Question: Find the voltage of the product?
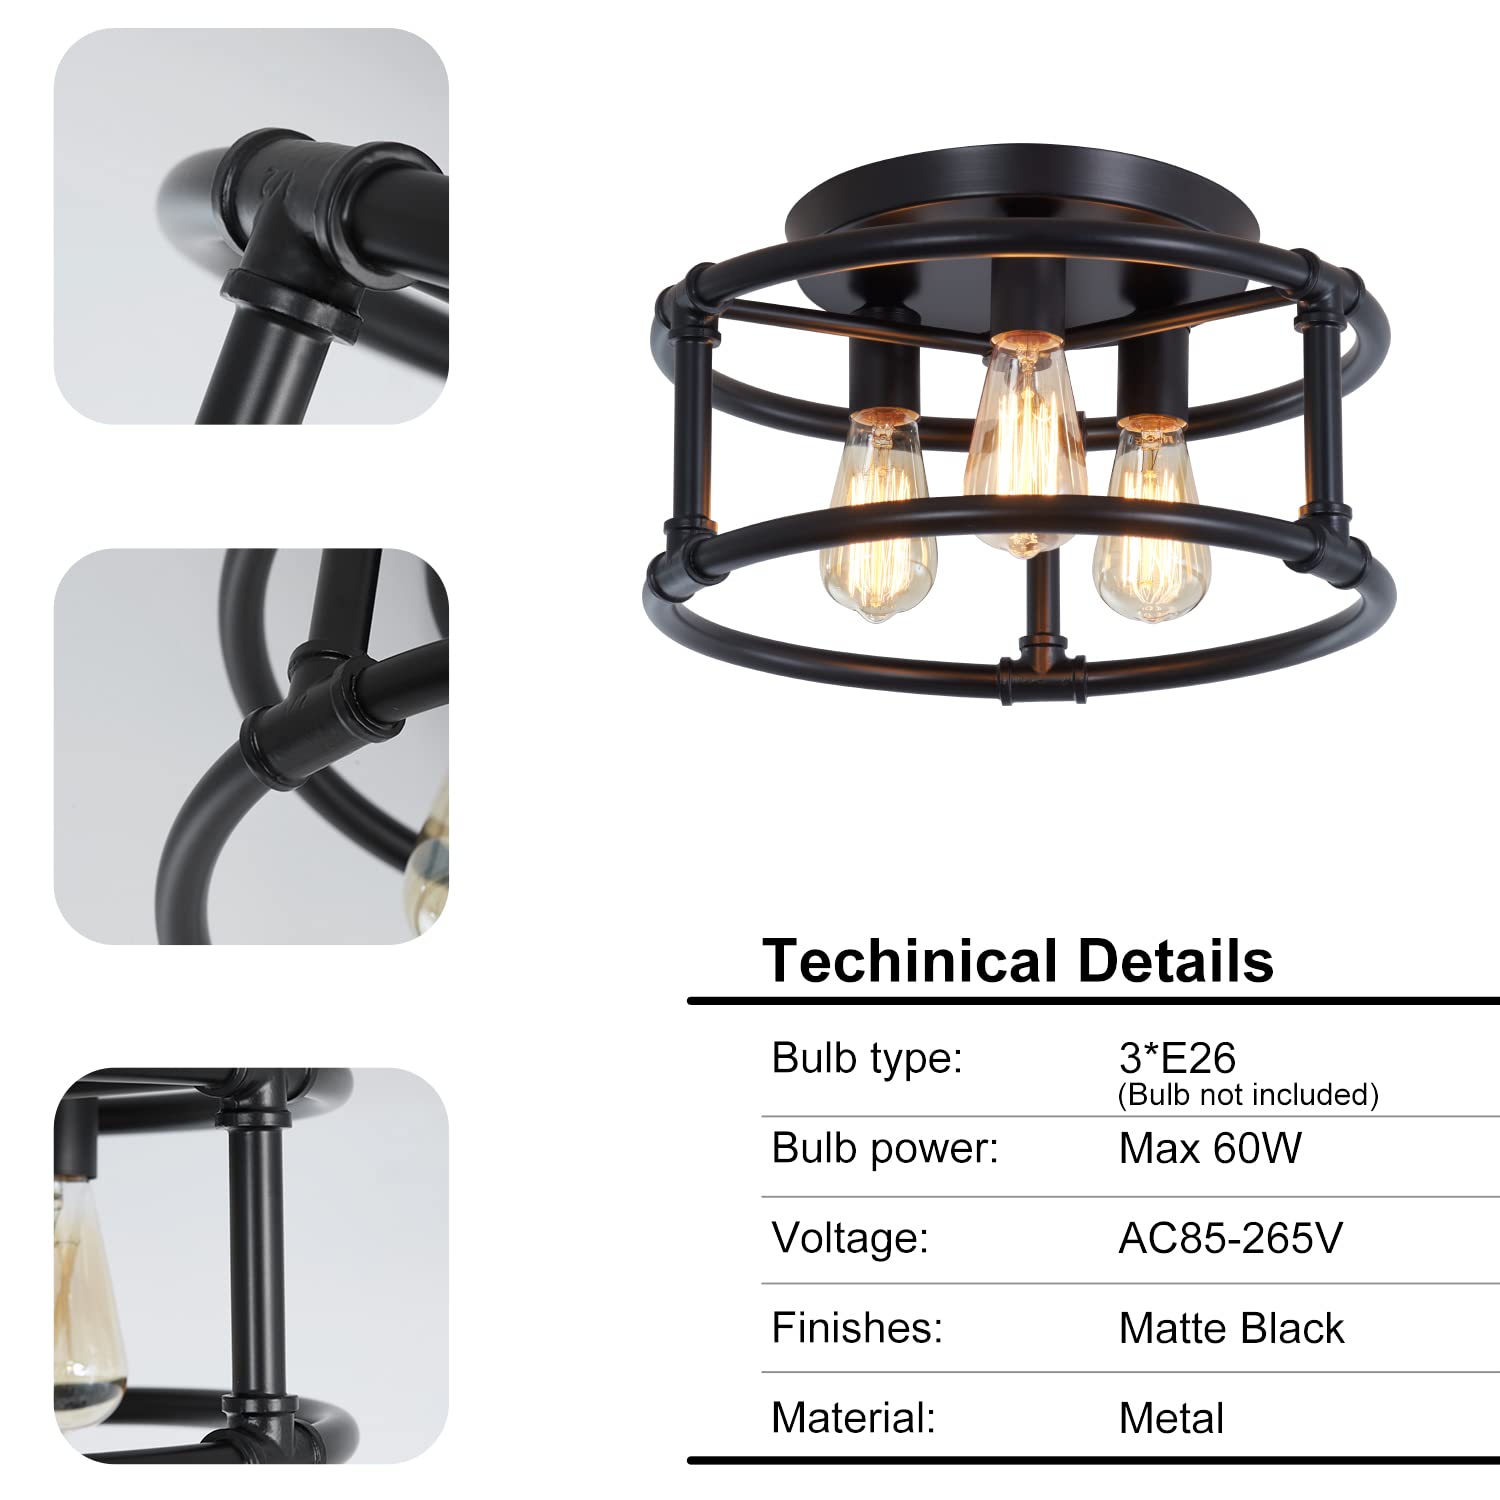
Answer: [85.0, 265.0] volt